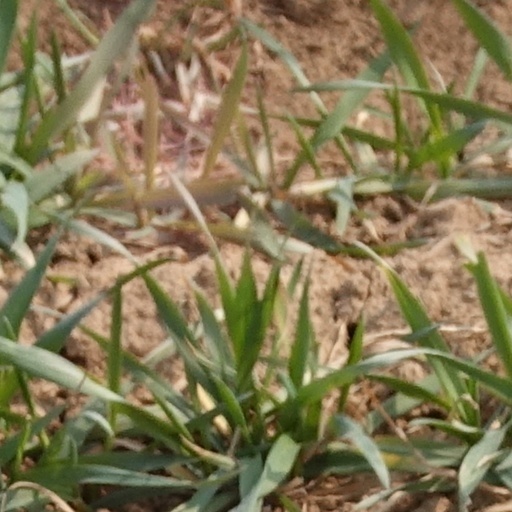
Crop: wheat